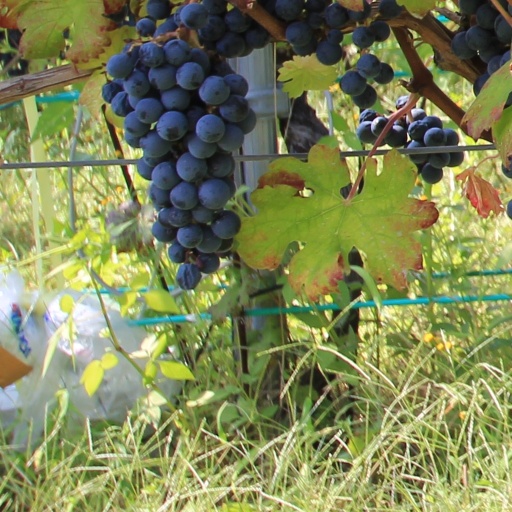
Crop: grape